Otto Donner

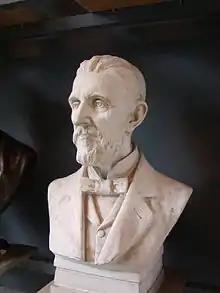
Bust of Otto Donner by Walter Runeberg

Otto Donner (15 December 1835, Kokkola – 17 September 1909, Helsinki) was a Finnish linguist and politician.